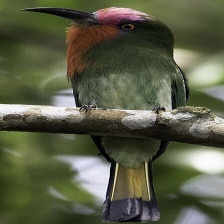
Species: RED BEARDED BEE EATER
Scientific name: NYCTYORNIS AMICTUS
ImageNet parent category: bee_eater